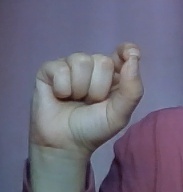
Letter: fa